Bonded Vault heist

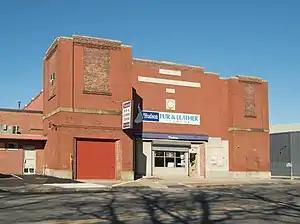
Hudson Fur & Leather Center in 2018, site of the Bonded Vault heist

The Bonded Vault heist was the August 1975 robbery of the Bonded Vault Company, a commercial safe-deposit business occupying a vault inside Hudson Fur Storage in Providence, Rhode Island. It served as the unofficial "bank" used by the Patriarca crime family and associates. The stolen valuables were worth about $30 million (equivalent to $ million in ). According to "The Providence Journal", it was among the biggest heists in US history and resulted in the longest and costliest criminal trial in Rhode Island history.